Karaikudi S. Subramanian

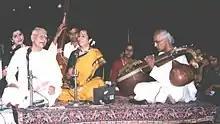
Karaikudi Subramanian accompanying K.V. Narayanaswamy

Throughout his career, Subramanian has worked towards preserving the veena and its crafting.